Describe the emotion expressed in this image:  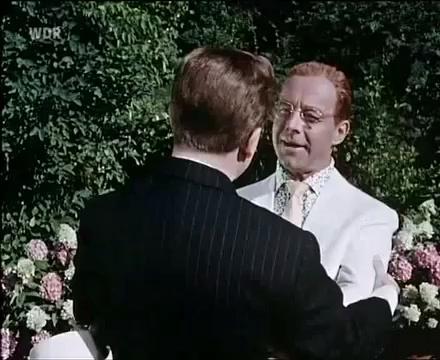
This person displays Fear, valence and arousal with high intensity.